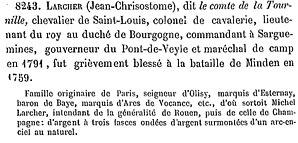
Contexte de la blessure de La Touraille
Jean-Chrysostôme Larcher, comte de La Touraille, né le 5 avril 1720 à Augan dans le Château du Bois de Loup et mort le 27 juillet 1794 à Paris, est un aristocrate breton, militaire et philosophe, guillotiné à la Révolution.